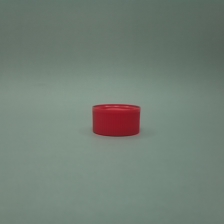
Color: red/orange/pink/fuchsia/brown
Cap type: standard cap